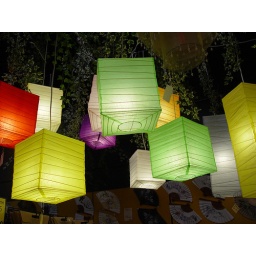
colorful paper lanterns in a store in Key West, FL.